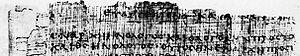
Le Papyrus 66, également appelé codex saint Jean, est un codex presque complet de l'Évangile selon Jean. Il fait partie de la collection des Papyri Bodmer.